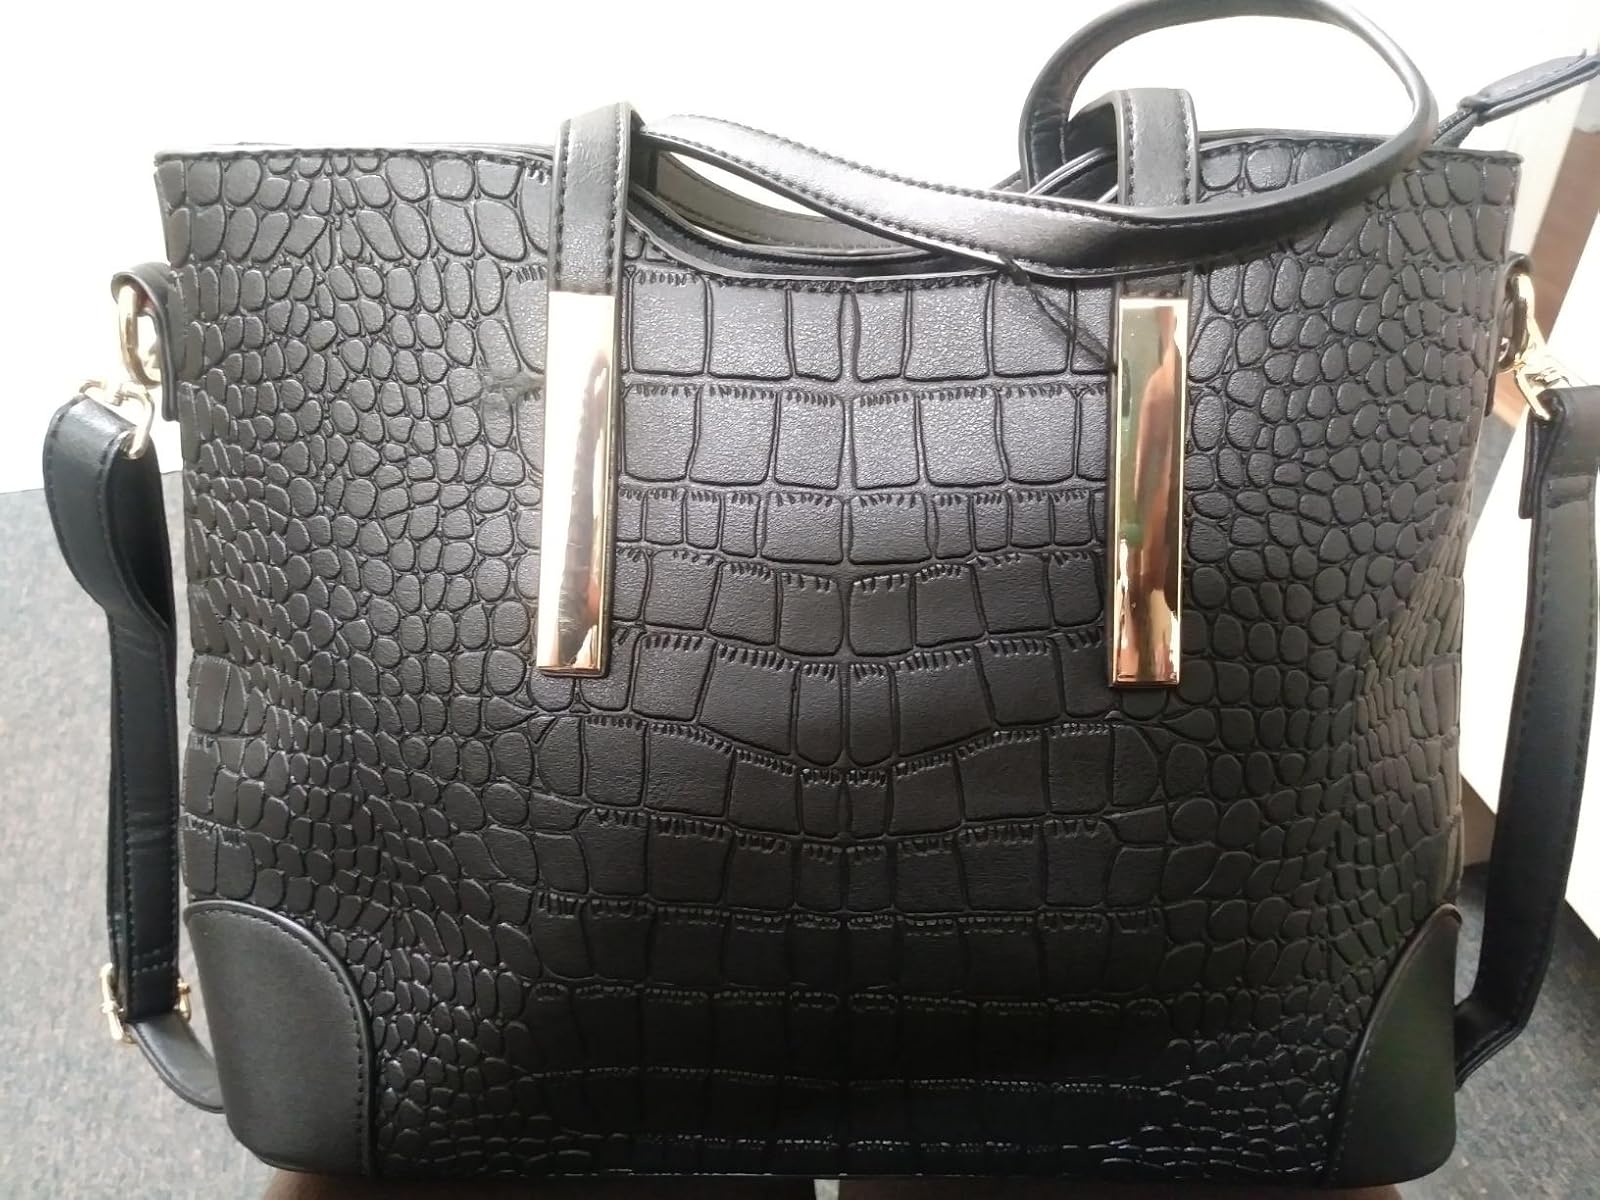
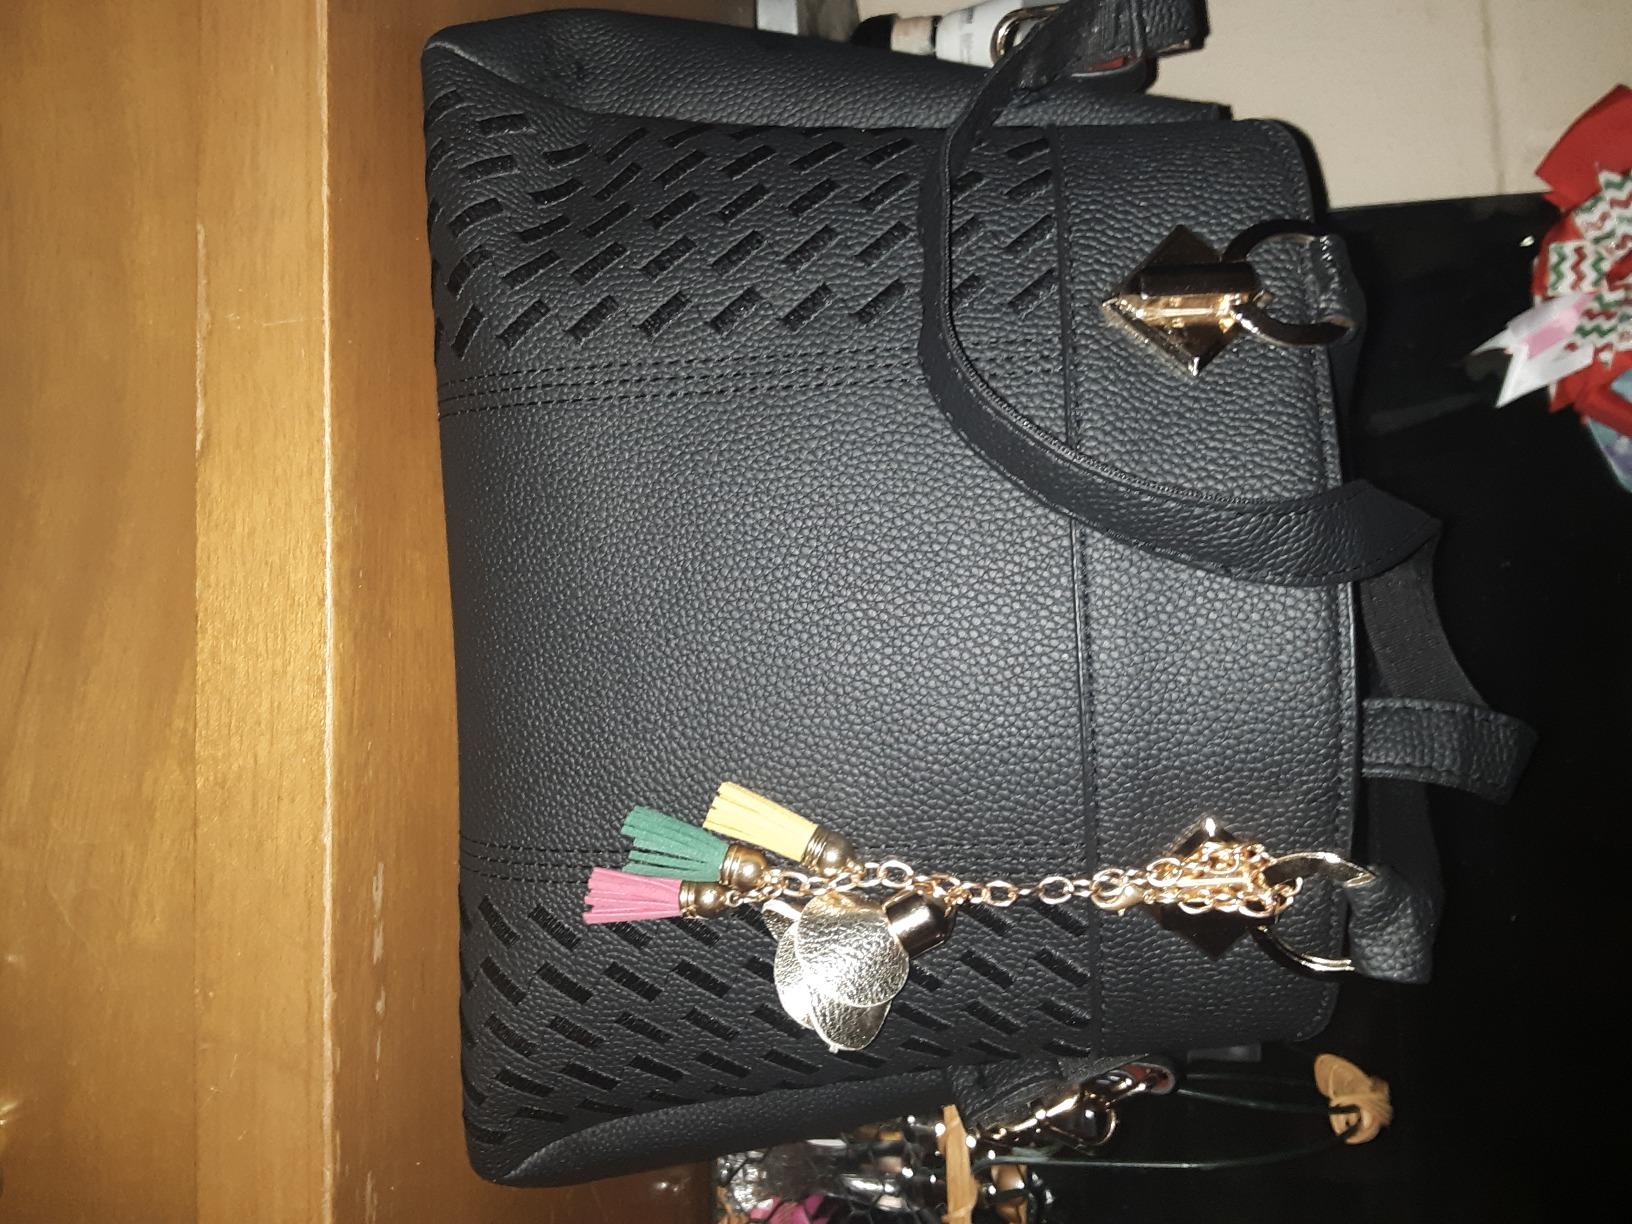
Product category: accessories_handbag
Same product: no